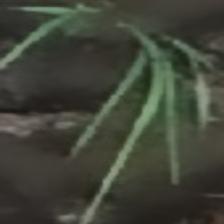
Label: single